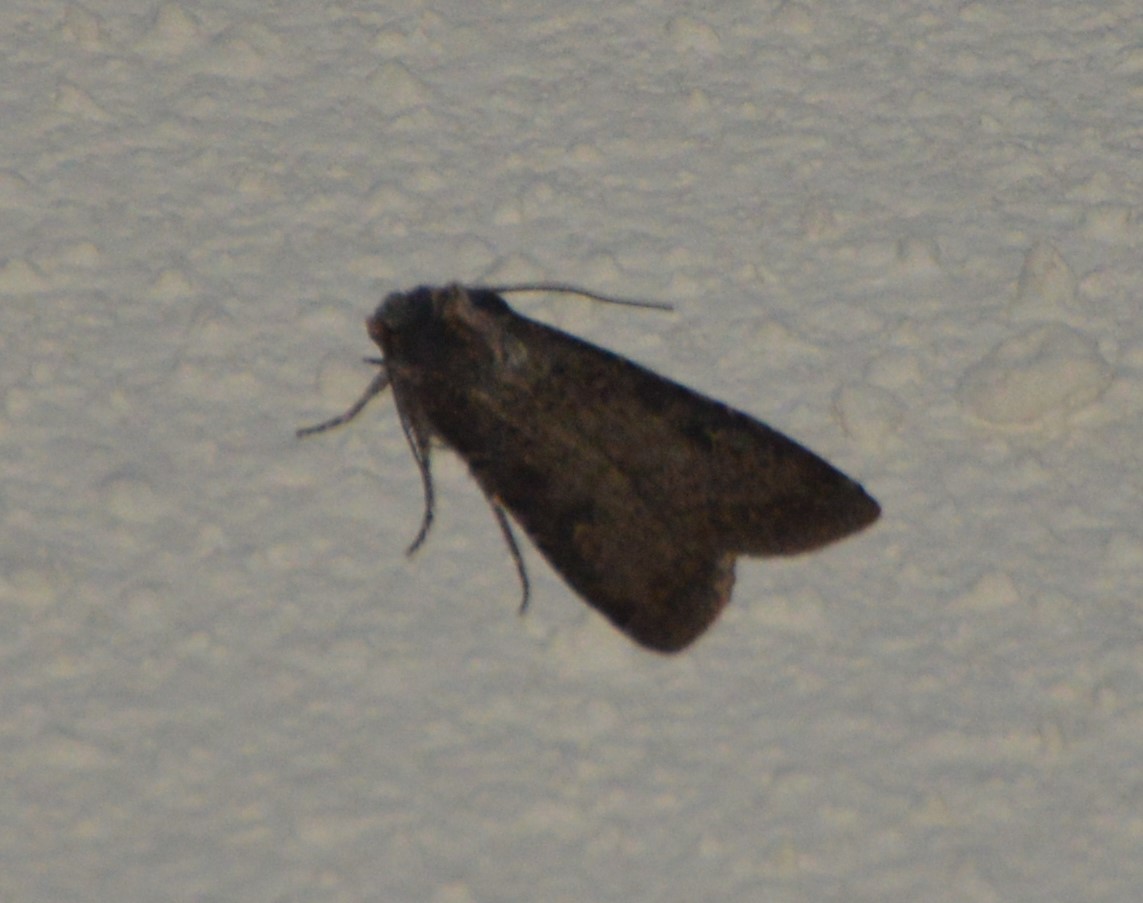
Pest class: cutworms